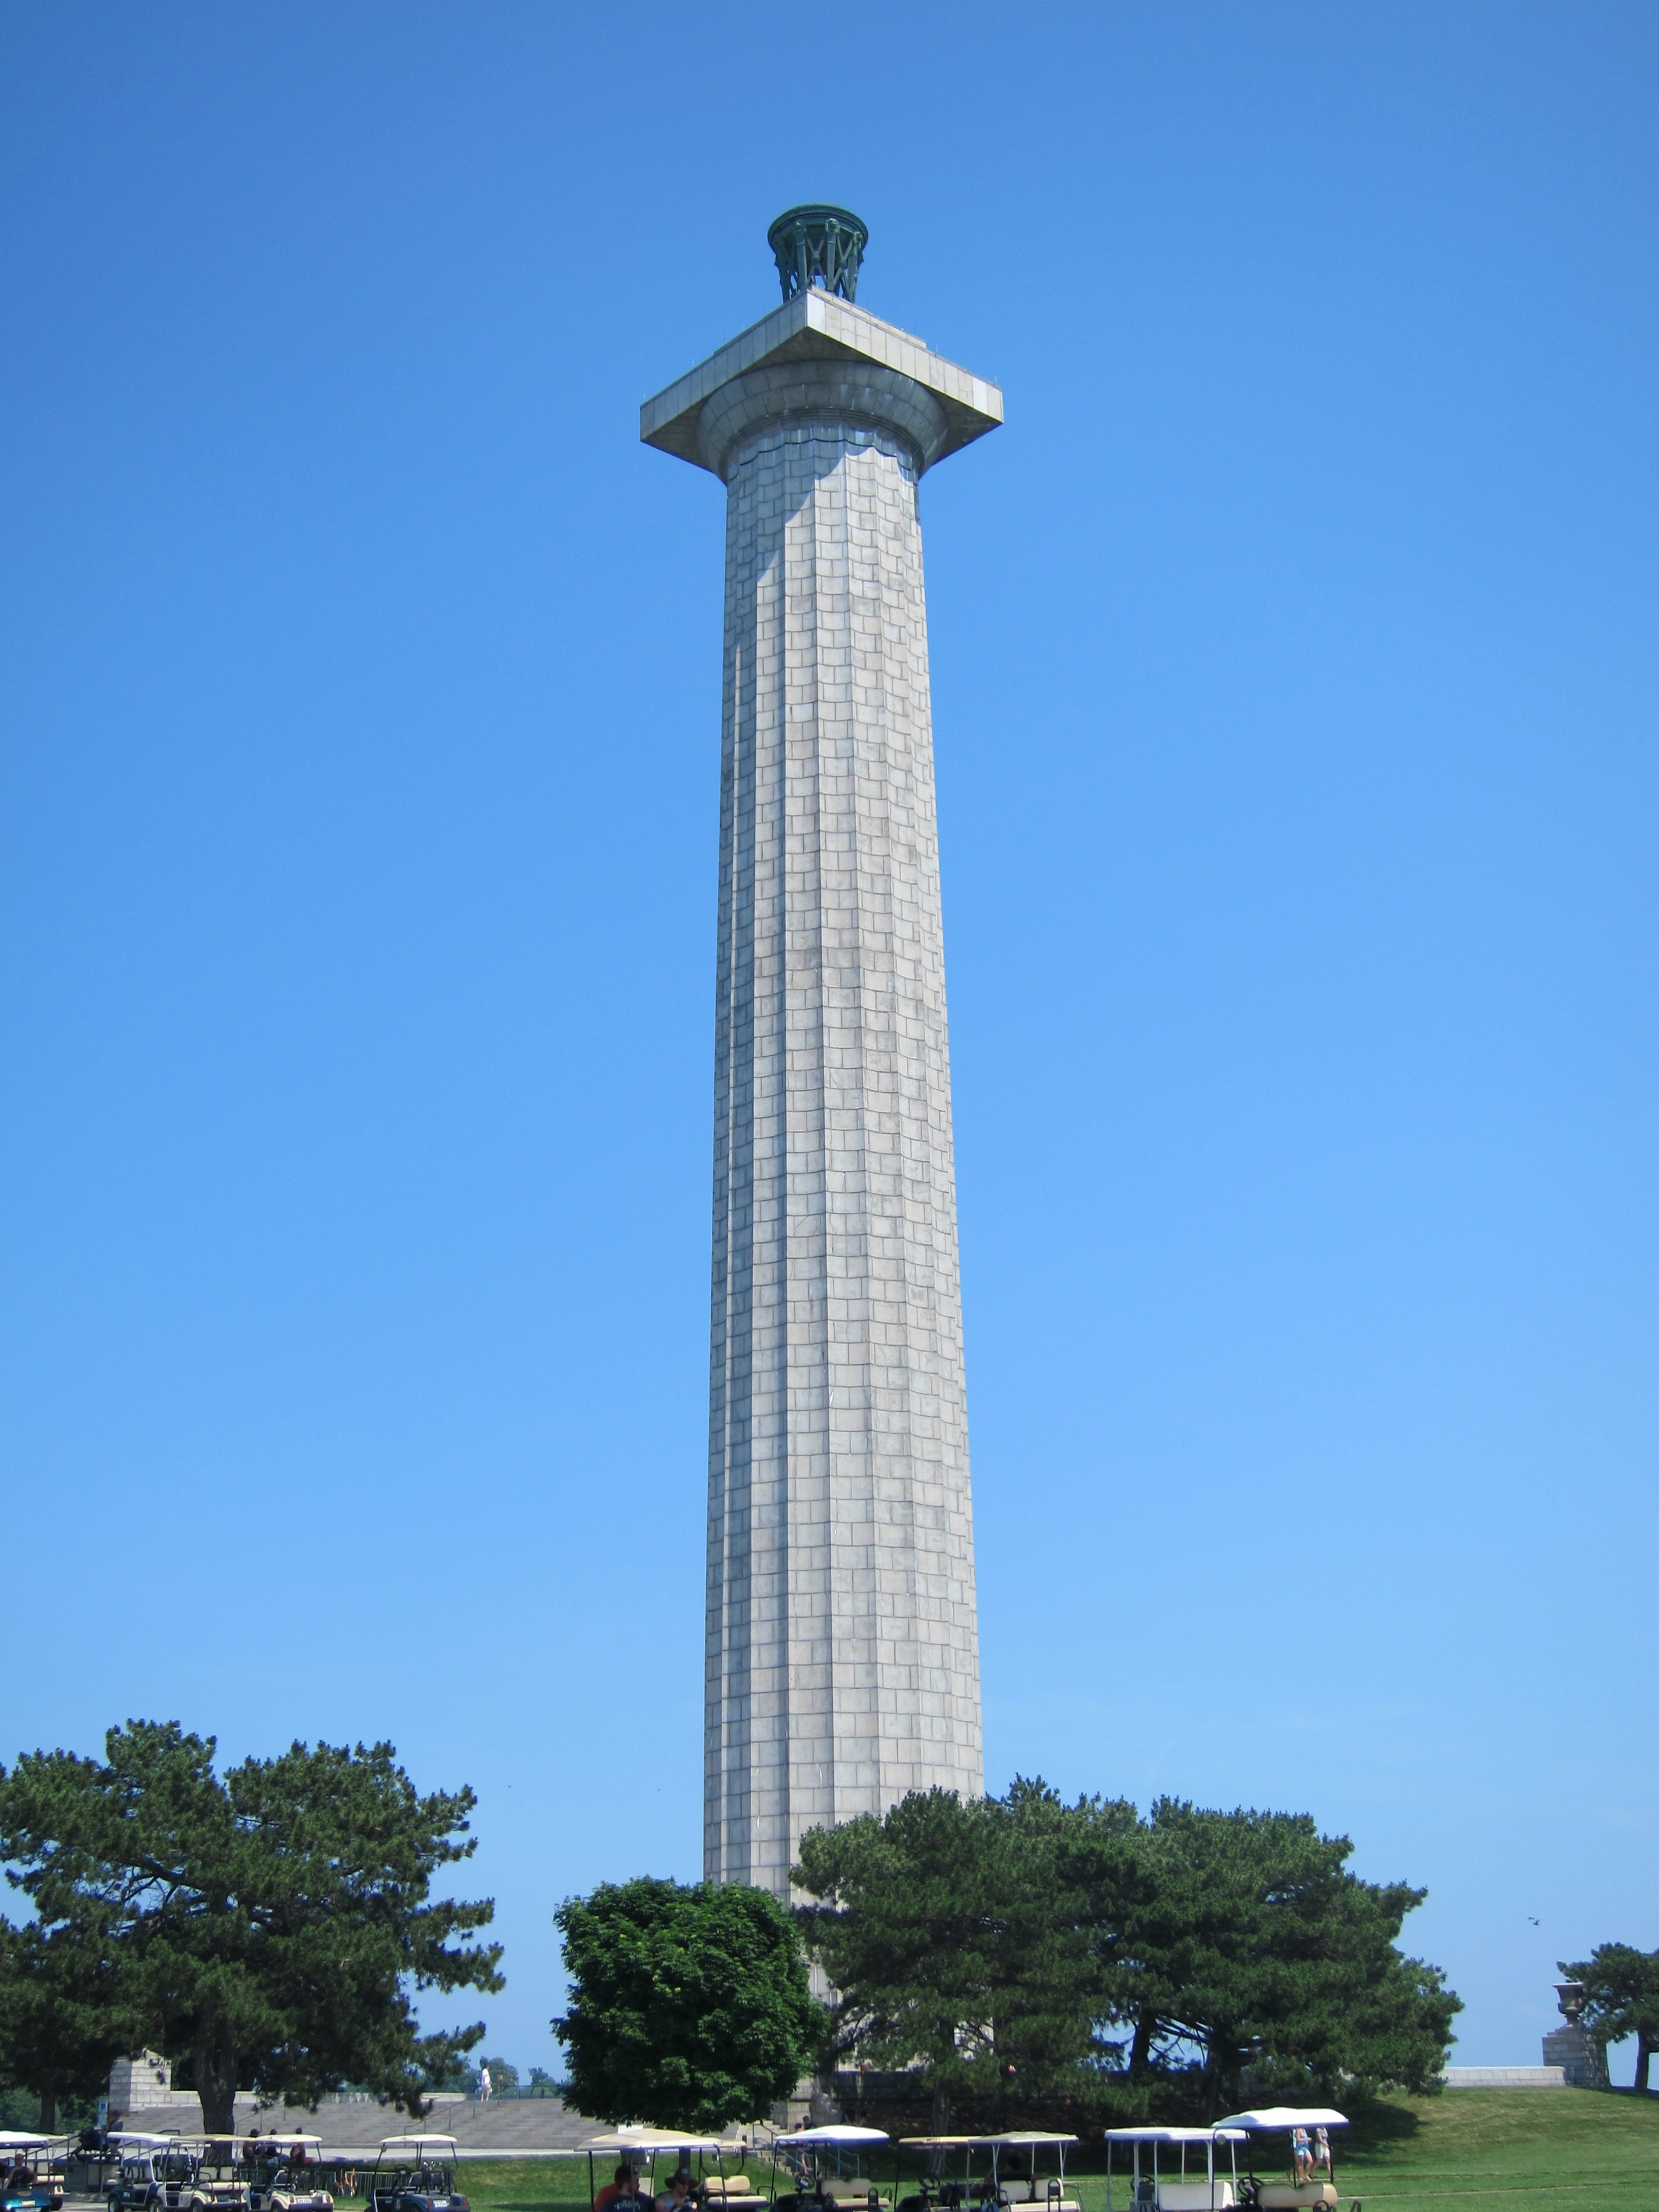
structure, sky, skyscraper, monument, column, tower, peace, island, landmark, blue, tower block, bell tower, memorial, steeple, obelisk, perry, control tower, lake erie, erie